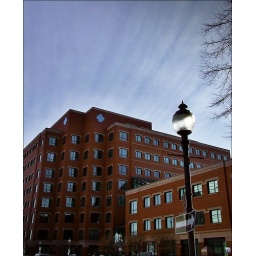
blue cross building in downtown moncton